Piccolo (2023 film)

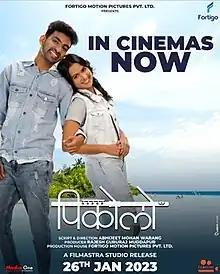
Promotional release poster

Piccolo is a 2023 Indian Marathi-language musical drama film directed by Abhijeet Mohan Warang and produced by Fortigo Motion Pictures. Pranav Raorane and Ashwini Kasar in lead roles. The film was theatrically released on 26 January 2023.